Keane (band)

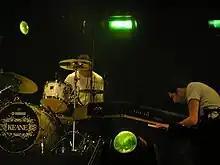
Keane performing in 2005

With the release of their first major single, Keane began to achieve recognition in the United Kingdom and the United States. In January 2004, Keane was named the band most likely to achieve success in the coming year in the BBC's Sound of 2004 poll; additionally, this year is popularly referred to as one of the best years for new British music. A month later, Keane's first release on Island was "Somewhere Only We Know", which reached number three on the UK Singles Chart in February 2004. On 4 May, a re-release of "Everybody's Changing" followed and featured new B-sides and a new cover; it reached number four on the UK Singles Chart.